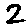
Label: 2